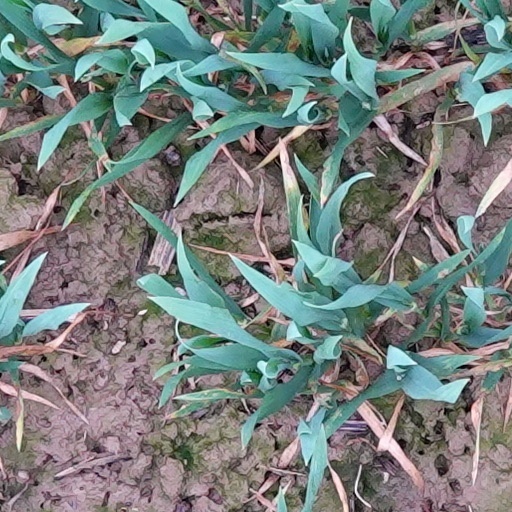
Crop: wheat